Dionysus Sardanapalus

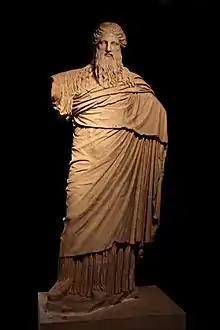
Dionysus Sardanaplus from the National Roman Museum of Palazzo Massimo

The Dionysus Sardanapalus is a Hellenistic-Roman Neo Attic sculpture-type of the god Dionysus, misnamed after the king Sardanapalus. Unlike many contemporary figurations of Dionysus as a lithe youth, the self-consciously archaising god is heavily draped, with an ivy wreath and a long archaic-style beard; probably he bore a thyrsos in a raised right hand, now missing.